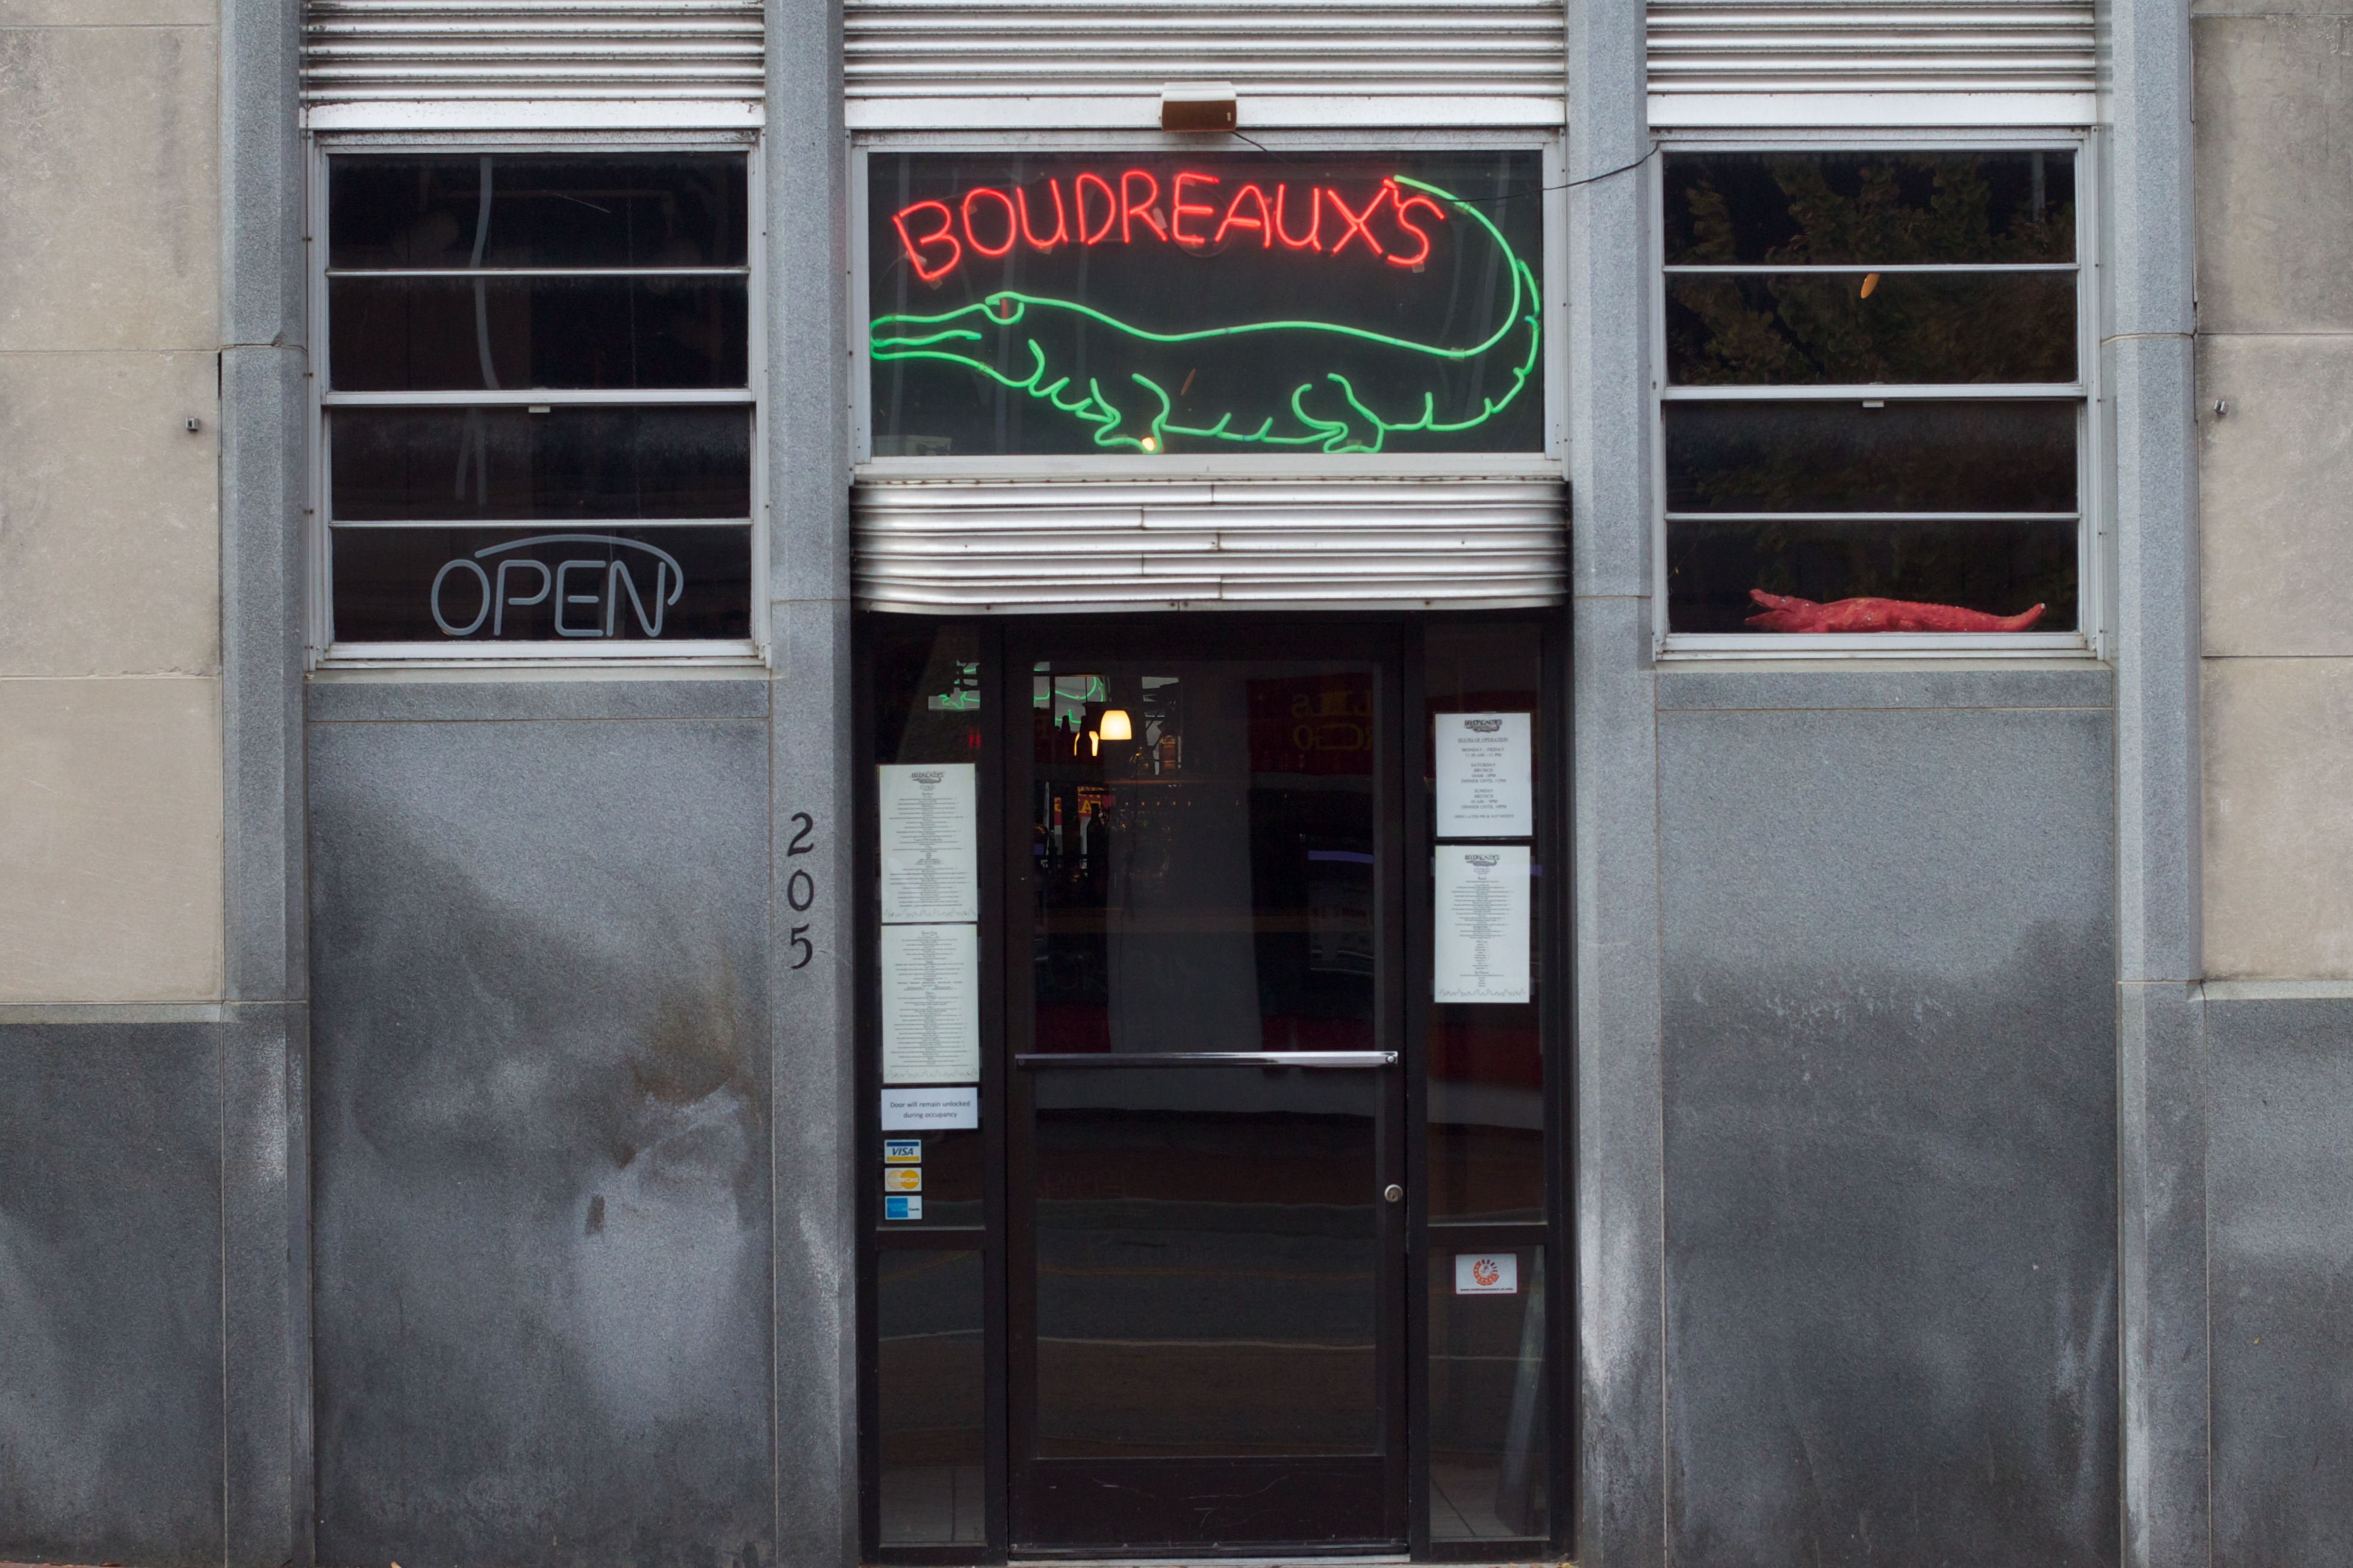
road, street, window, restaurant, bar, facade, door, interior design, odyssey, urban area, window covering